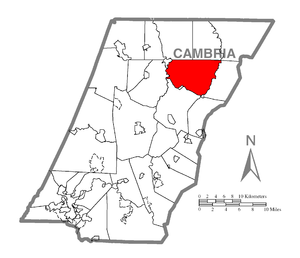
Clearfield Township est un township, situé au nord du comté de Cambria, aux États-Unis. En 2010, il comptait une population de 1 604 habitants.